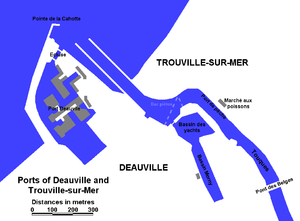
Le port de Deauville ou Port Deauville est un port de plaisance-marina de la Manche, de 1975, à Deauville dans le Calvados en Normandie.